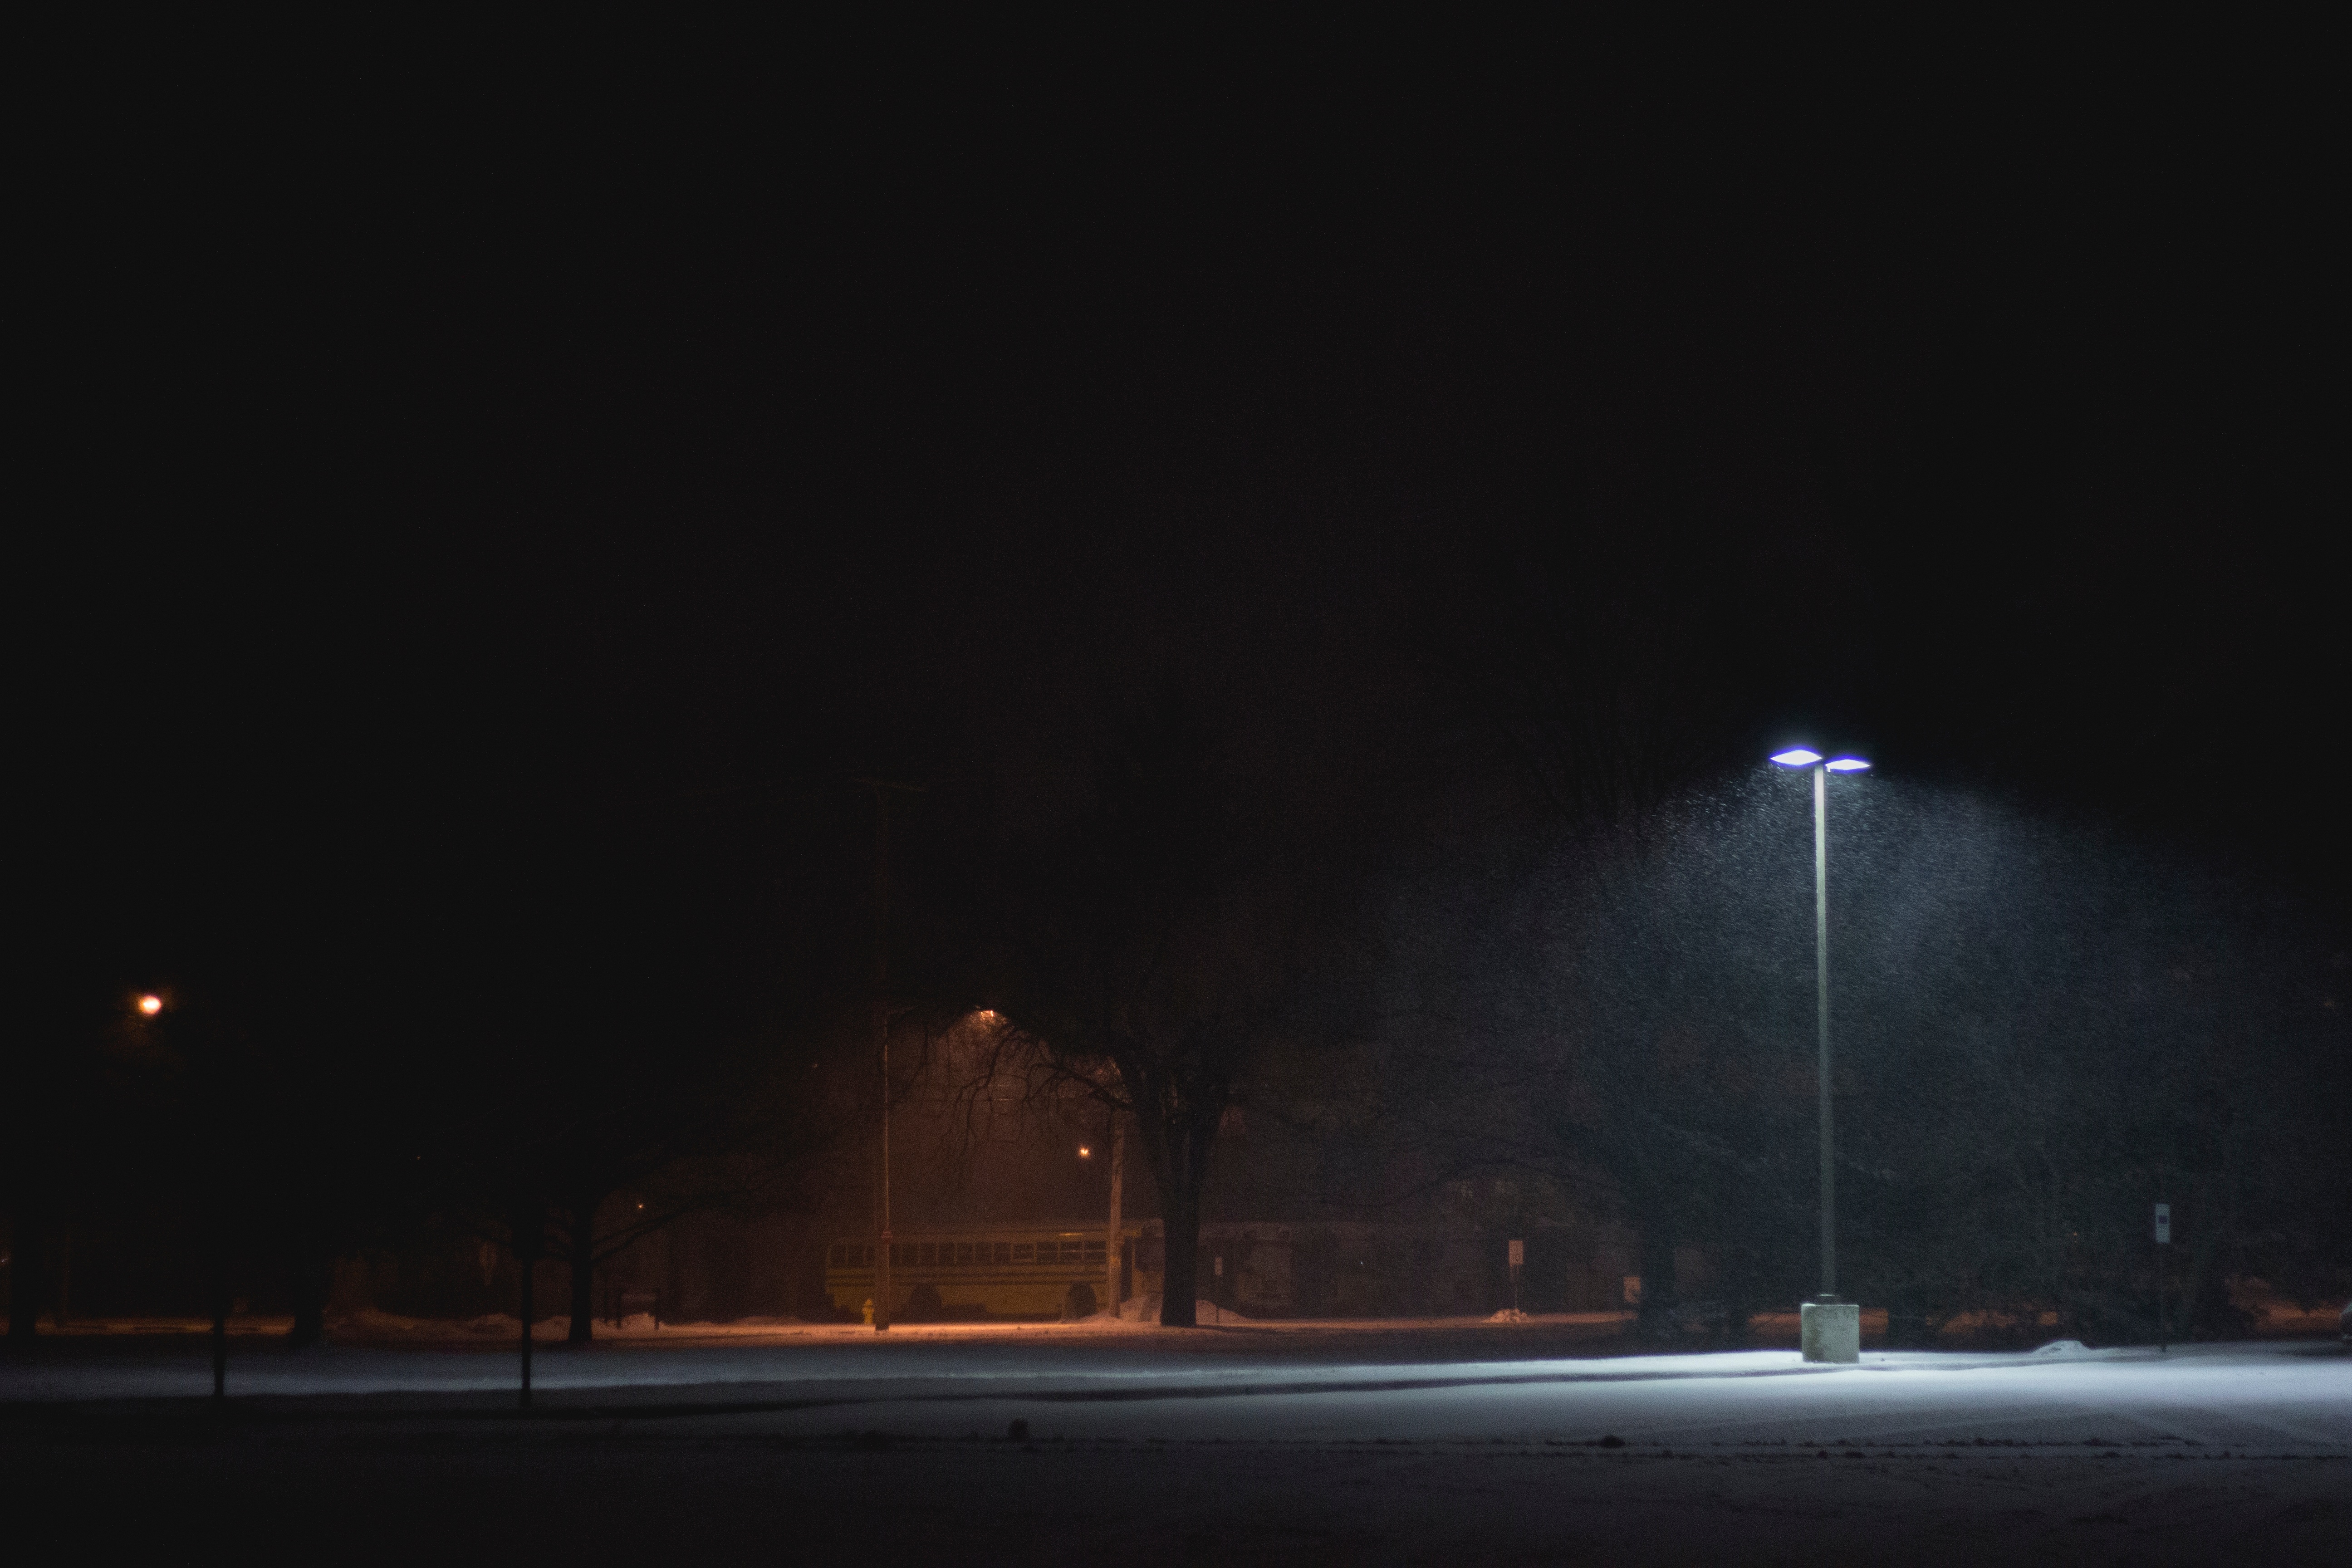
light, night, weather, darkness, street light, lighting, light fixture, midnight